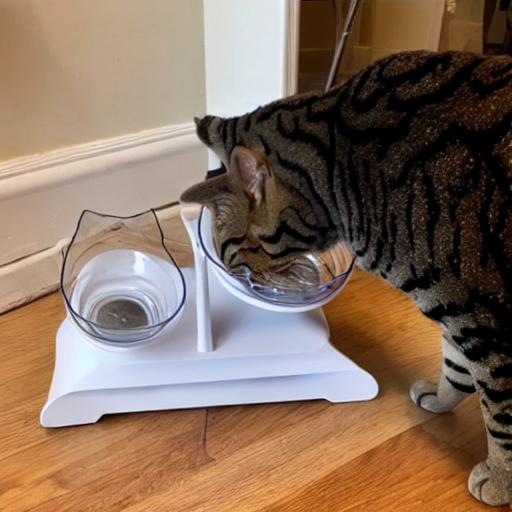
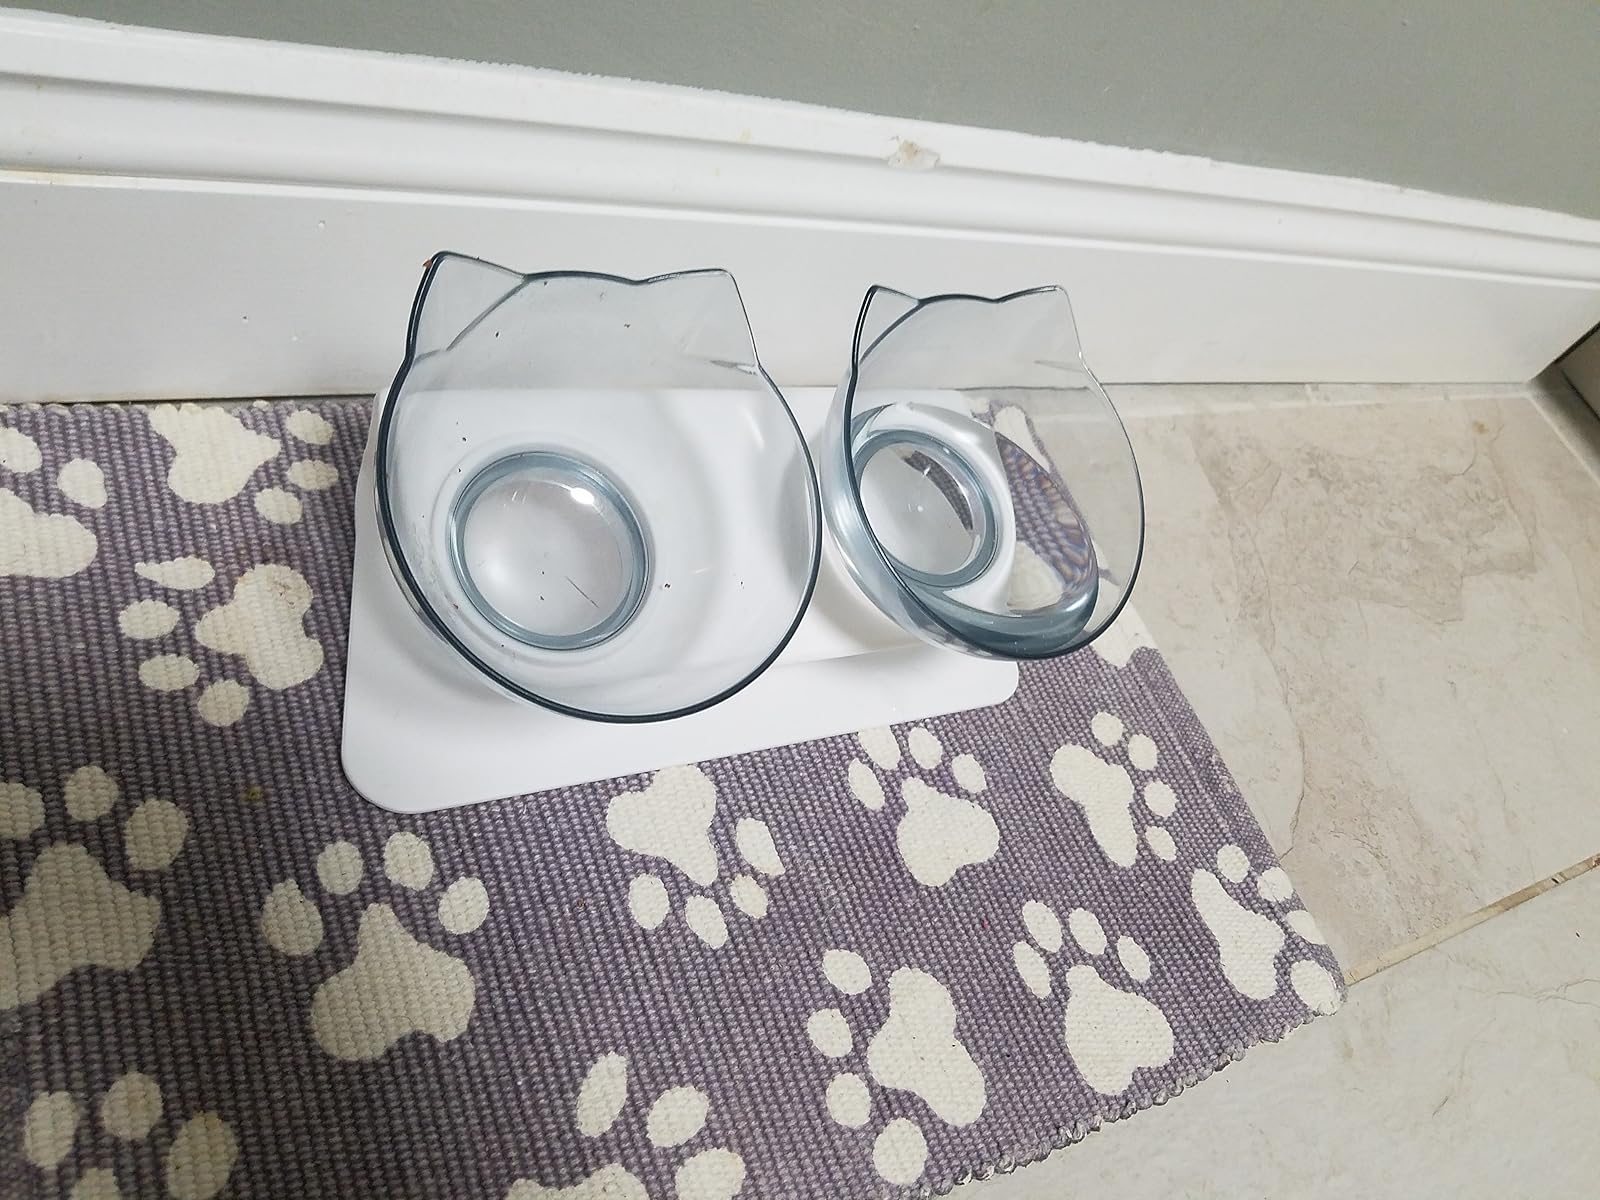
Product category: items_bowl
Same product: no